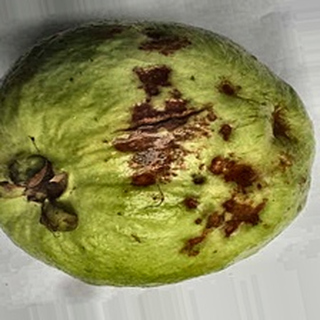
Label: guava_anthracnose